Big Ali

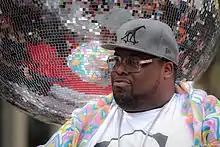
Big Ali in 2011

Ali Fitzgerald Moore (born February 25, 1978), better known by his stage name Big Ali (formerly Breakingz and Grimer), is an American singer, rapper, and DJ born in New York. He has been based in Paris, France, since 2001. He is signed to Up Music, a Warner Music label.